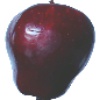
Label: Apple Red Delicious 1